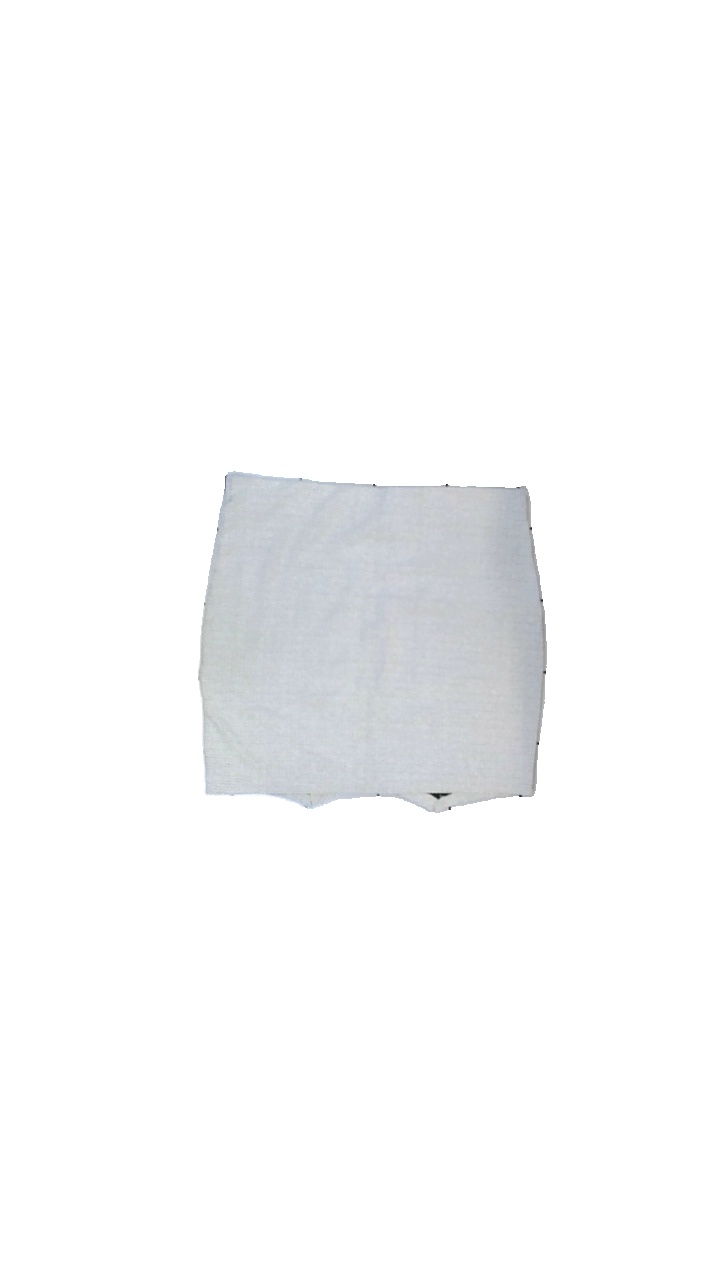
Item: Skirt (Ladies)
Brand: Gina Tricot
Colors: White, Black
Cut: Regular
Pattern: Other
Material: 56% polyester, 44% cotton
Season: All
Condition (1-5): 3
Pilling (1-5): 3
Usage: Remake
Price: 50-100